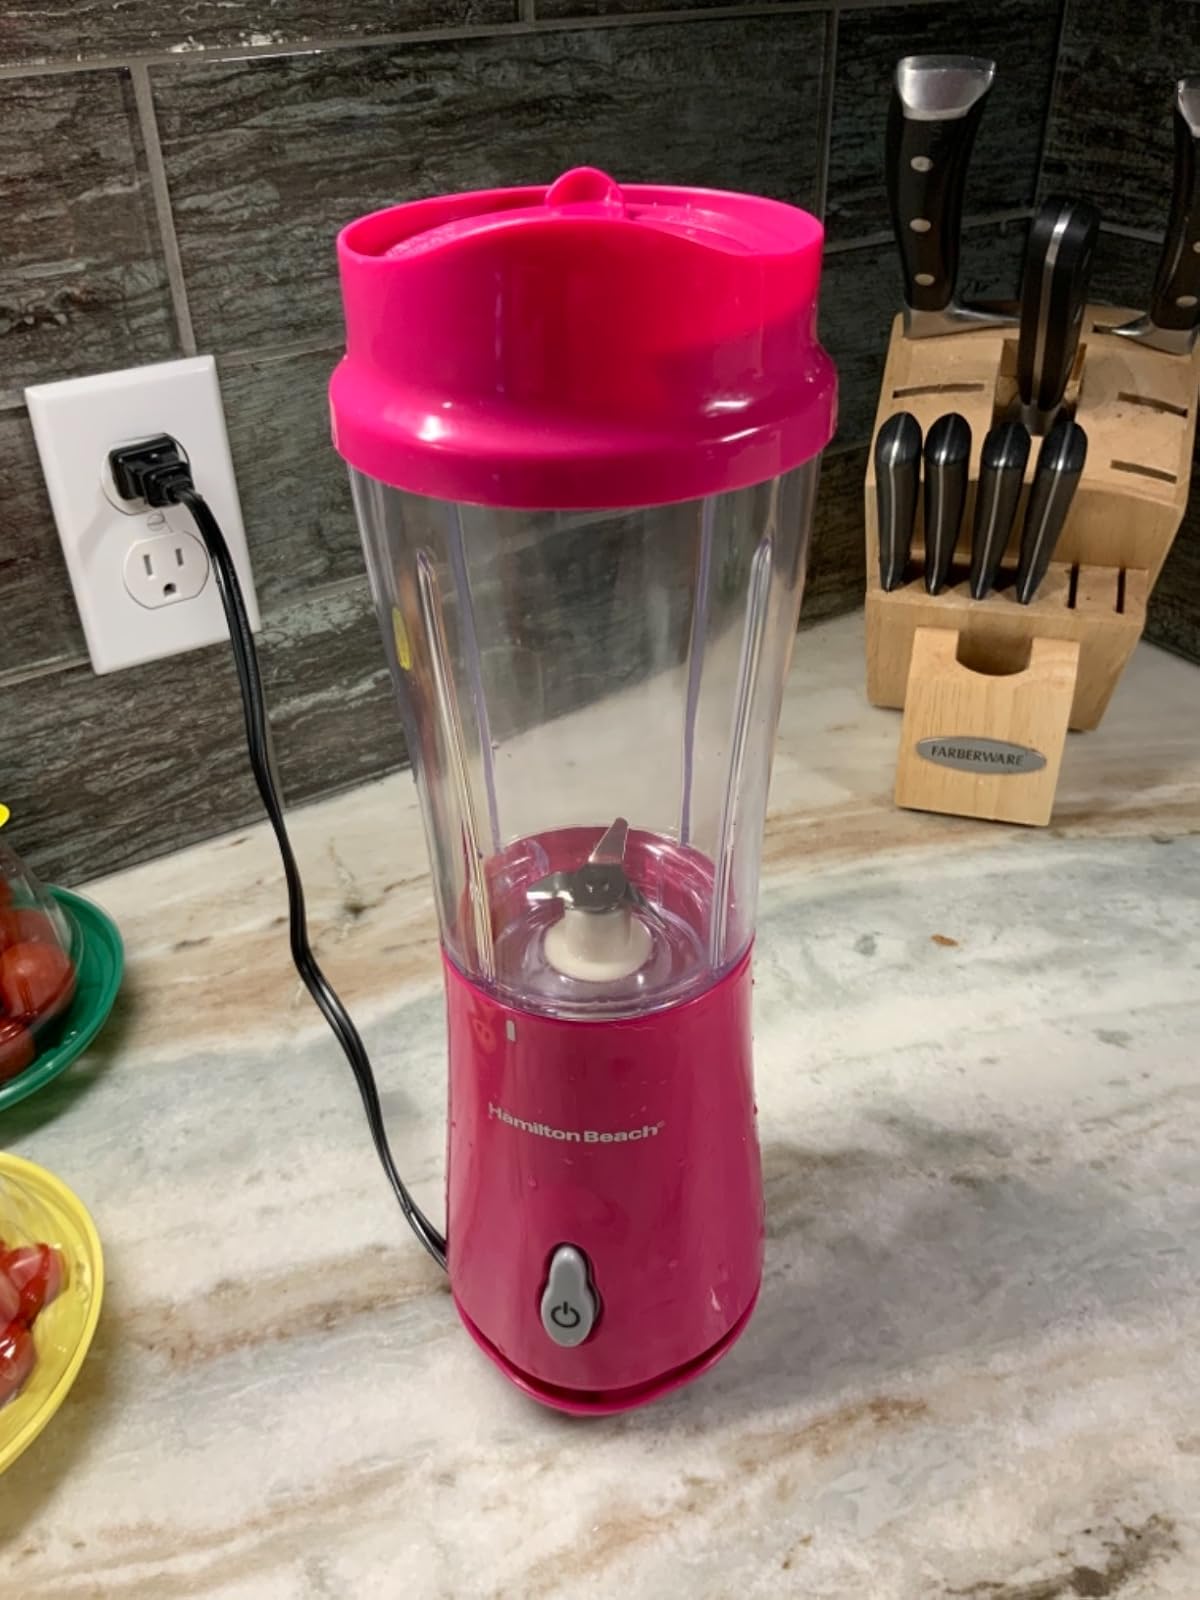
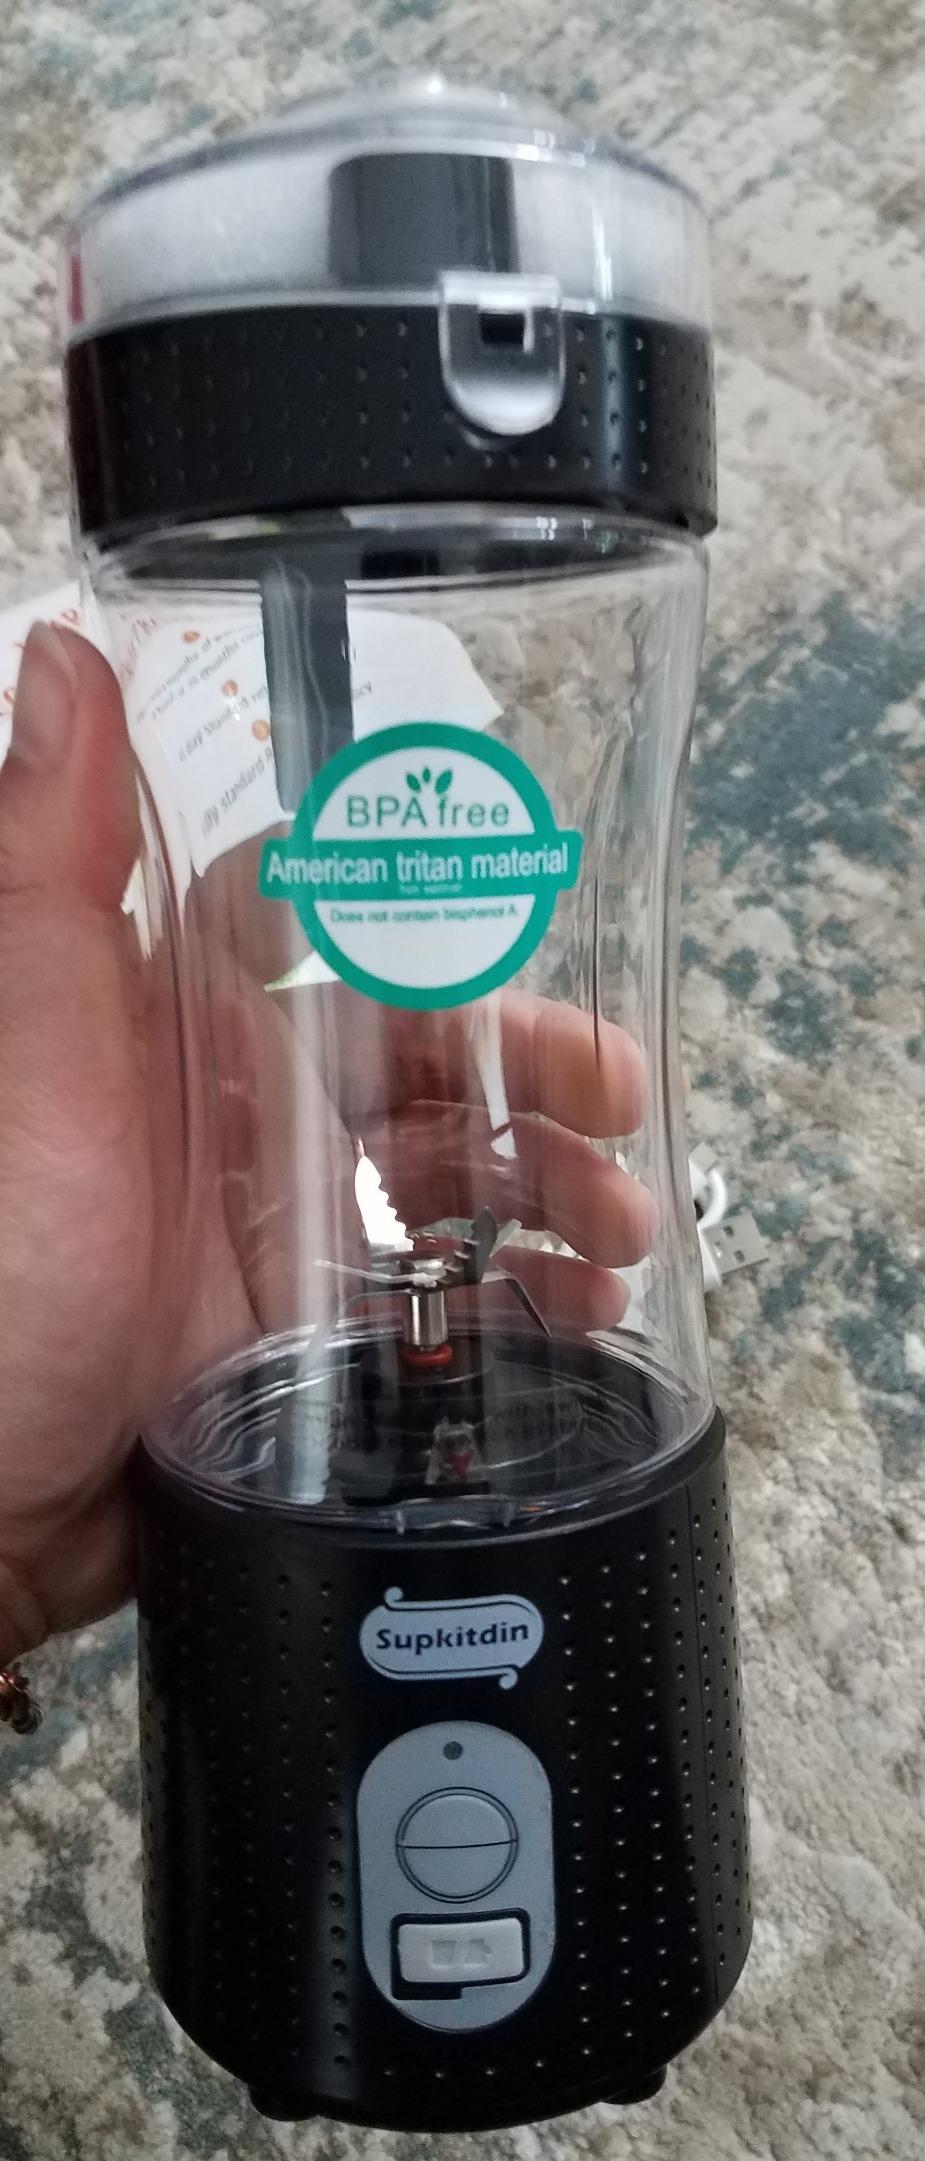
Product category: items_blender
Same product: no